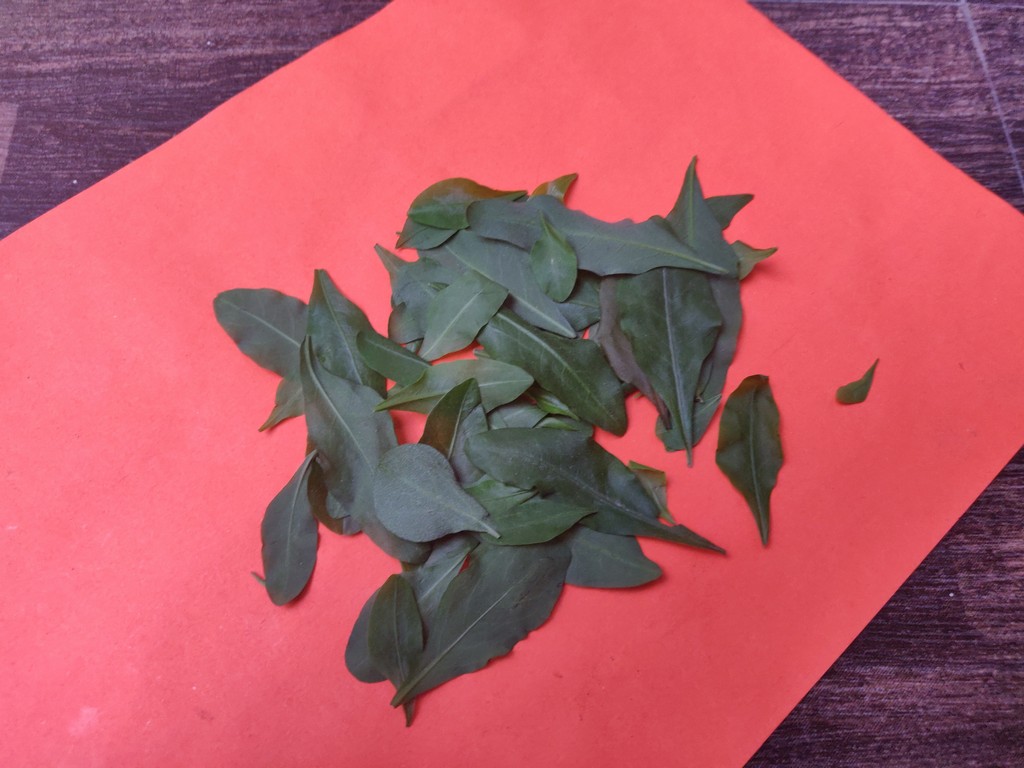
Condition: Healthy
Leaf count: multiple
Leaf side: unknown